Dents du Midi

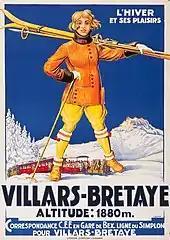
Poster from 1930 for the Bex–Villars–Bretaye railway.

The emergence of tourism in the 19th century saw several hotels open in the villages of the Val d'Illiez. As early as 1857, the construction of the Grand Hôtel de la Dent du Midi enabled Champéry to expand, the image of the Dents du Midi being widely used to promote the village. Outside the Val d'Illiez, the villages of Bex, Gryon and Leysin also used the relief of the Dents du Midi in their promotional material, as did certain hotels on the Swiss shores of Lake Geneva. In 2018, the communes of Champéry, Troistorrents and Val-d'Illiez joined forces with the Portes du Soleil and other local associations to create a tourism management body in the name of Région Dents du Midi. Its main aim is to unify the tourism development policy of the Val d'Illiez.